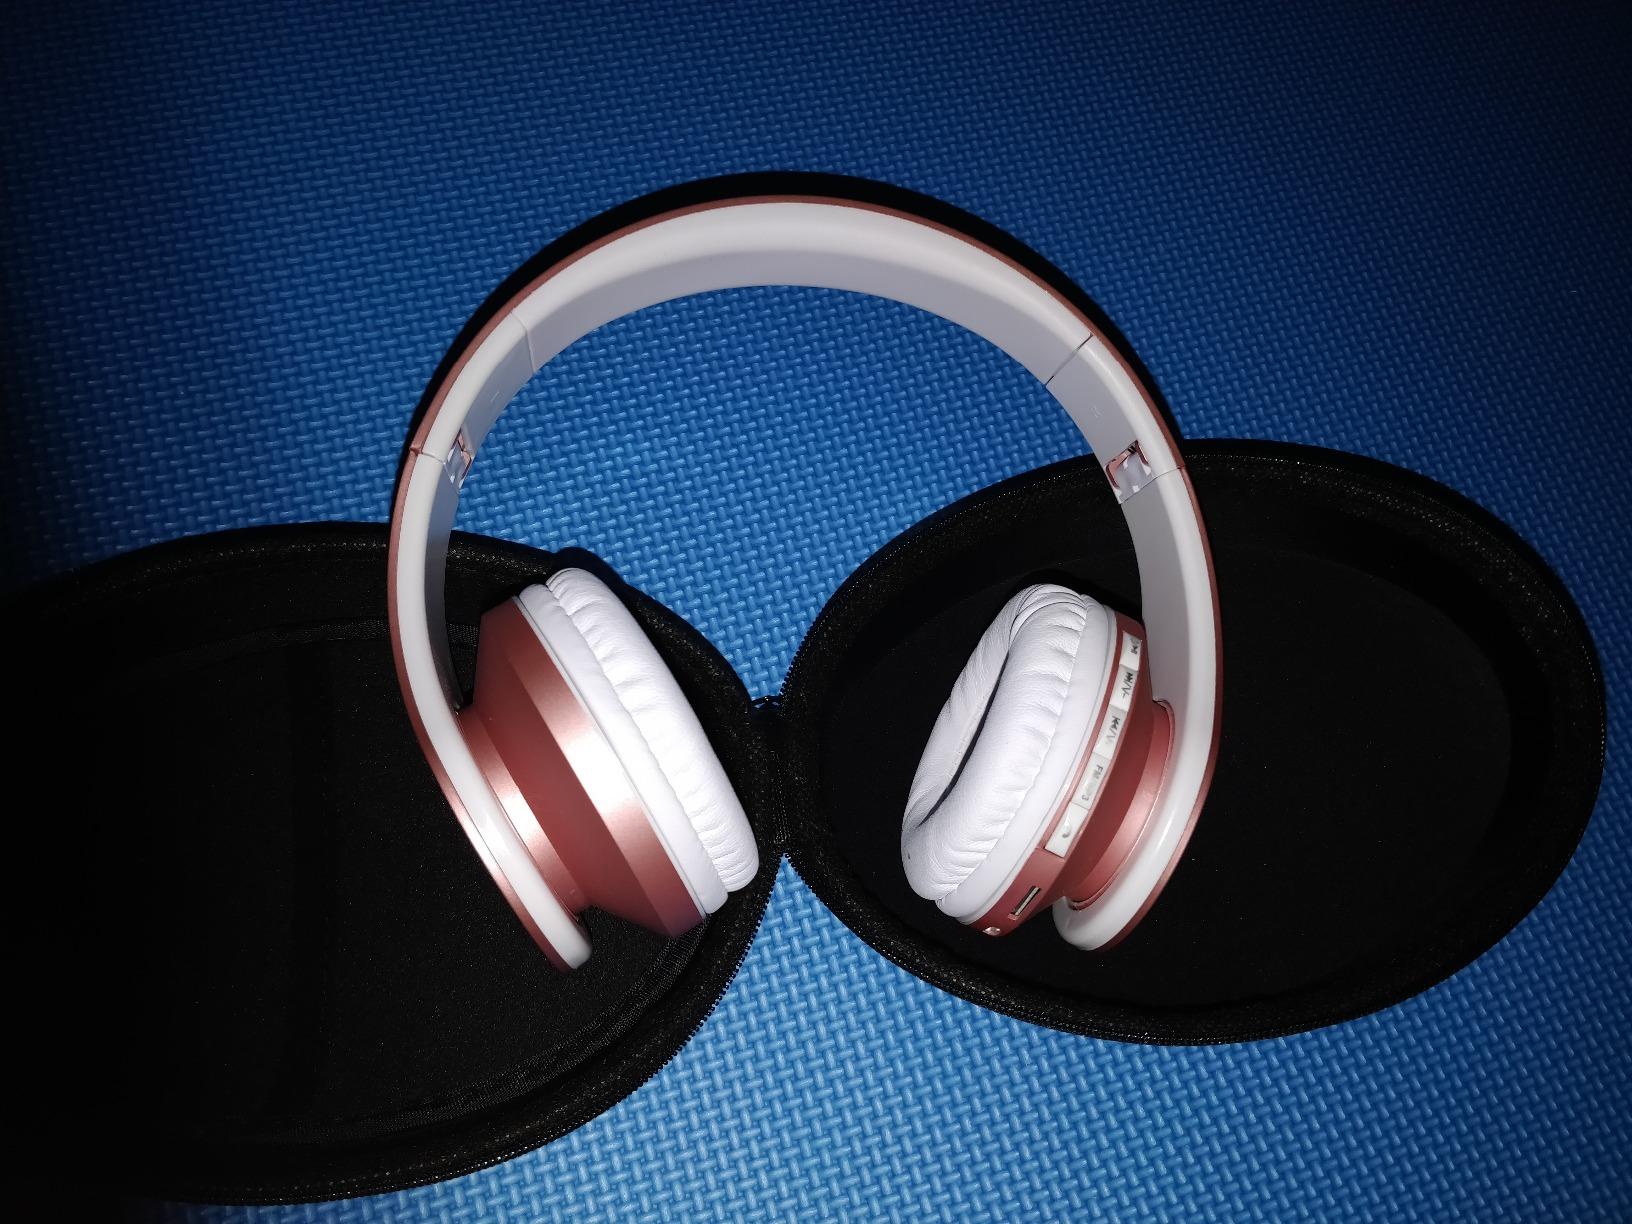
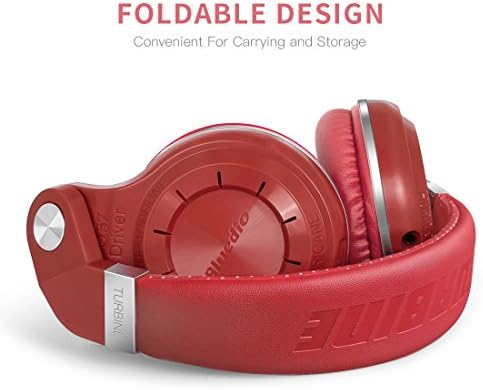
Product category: headphones
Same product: no